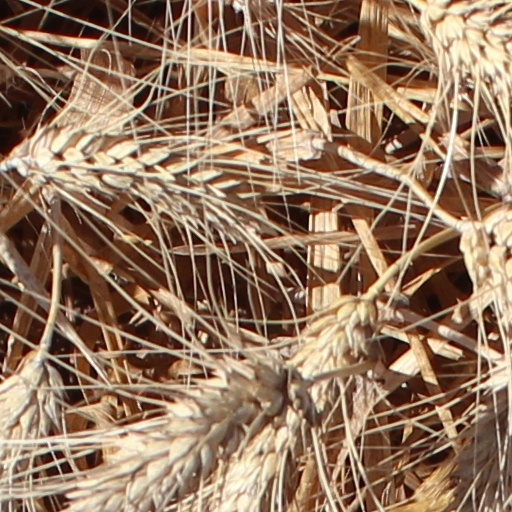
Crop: wheat